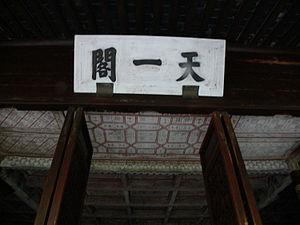
Pavillon Tianyi est une bibliothèque et jardin dans la ville de Ningbo, en province de Zhejiang, Chine. Aujourd'hui la bibliothèque la plus ancienne encore existant dans le pays, le Pavillon Tianyi a été fondé en 1561 par Fan Qin, un officiel de la Dynastie Ming.
Ningbo est une ville portuaire située au nord-est de la province du Zhejiang en Chine. Elle a le statut de ville sous-provinciale. Situé au sud de la baie de Hangzhou, le port donne sur la mer de Chine orientale. La population atteint 7,6 millions d'habitants en 2010, dont 68,3 % vivent en ville. Ningbo est le centre économique de la province de Zhejiang et attire un nombre considérable de travailleurs migrants des autres provinces chinoises, principalement du Dongbei, du Sichuan et de l'Anhui.